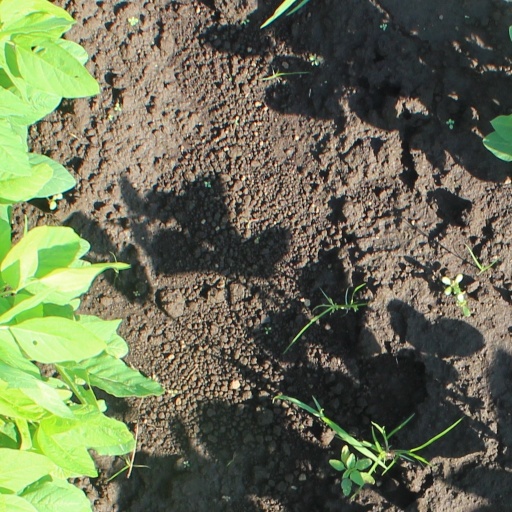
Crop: soybean